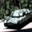
Label: tank